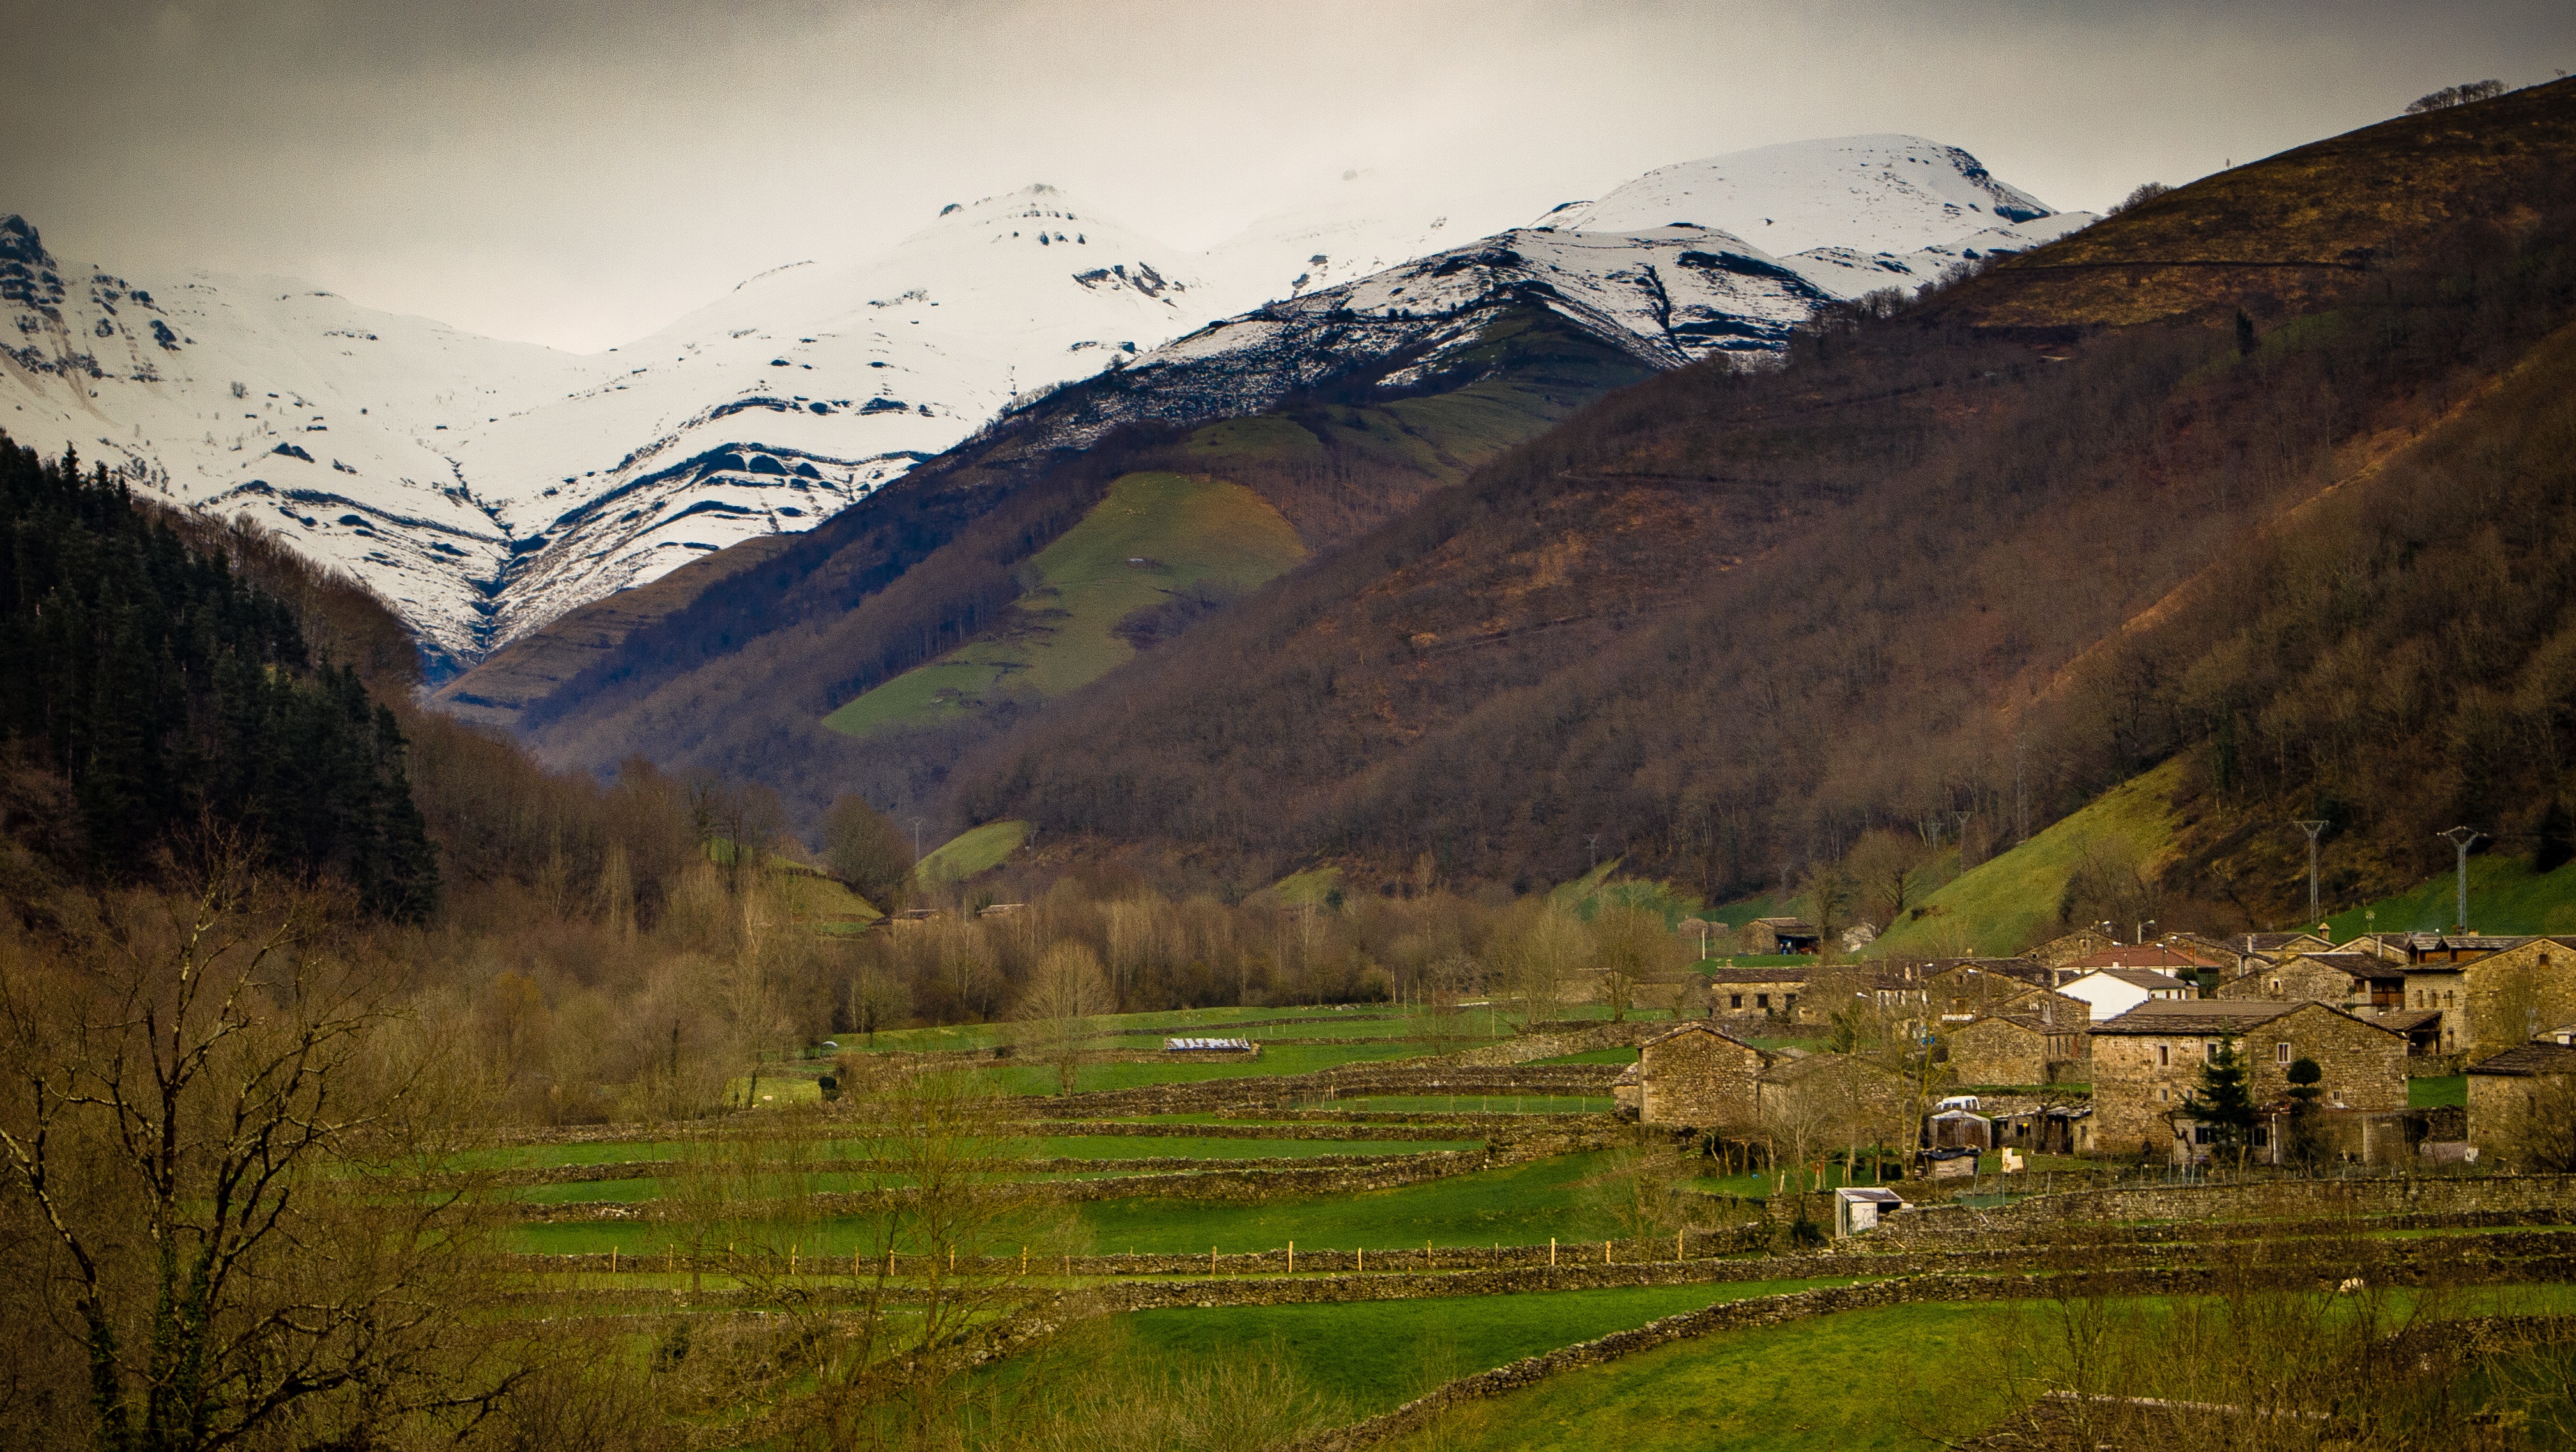
landscape, nature, mountain, cloud, meadow, morning, hill, lake, valley, mountain range, autumn, highland, alps, plateau, loch, rural area, landform, geographical feature, atmospheric phenomenon, mountainous landforms